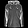
Label: Coat